The Walnut Tree

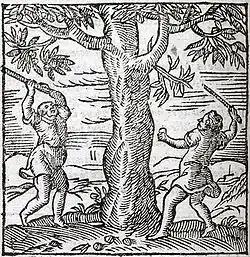
Alciato's Emblem 193, based on the fable

The Walnut Tree is one of Aesop's fables and numbered 250 in the Perry Index. It later served as a base for a misogynistic proverb, which encourages the violence against walnut trees, asses and women.